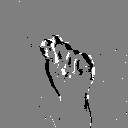
ASL letter: t